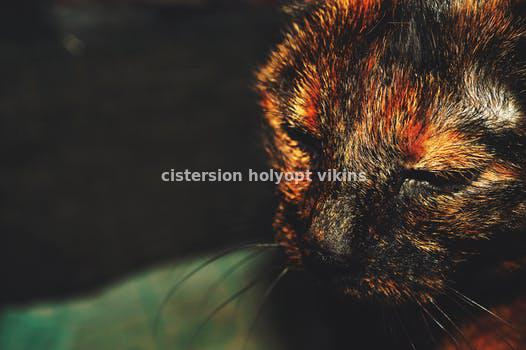
Label: Watermark